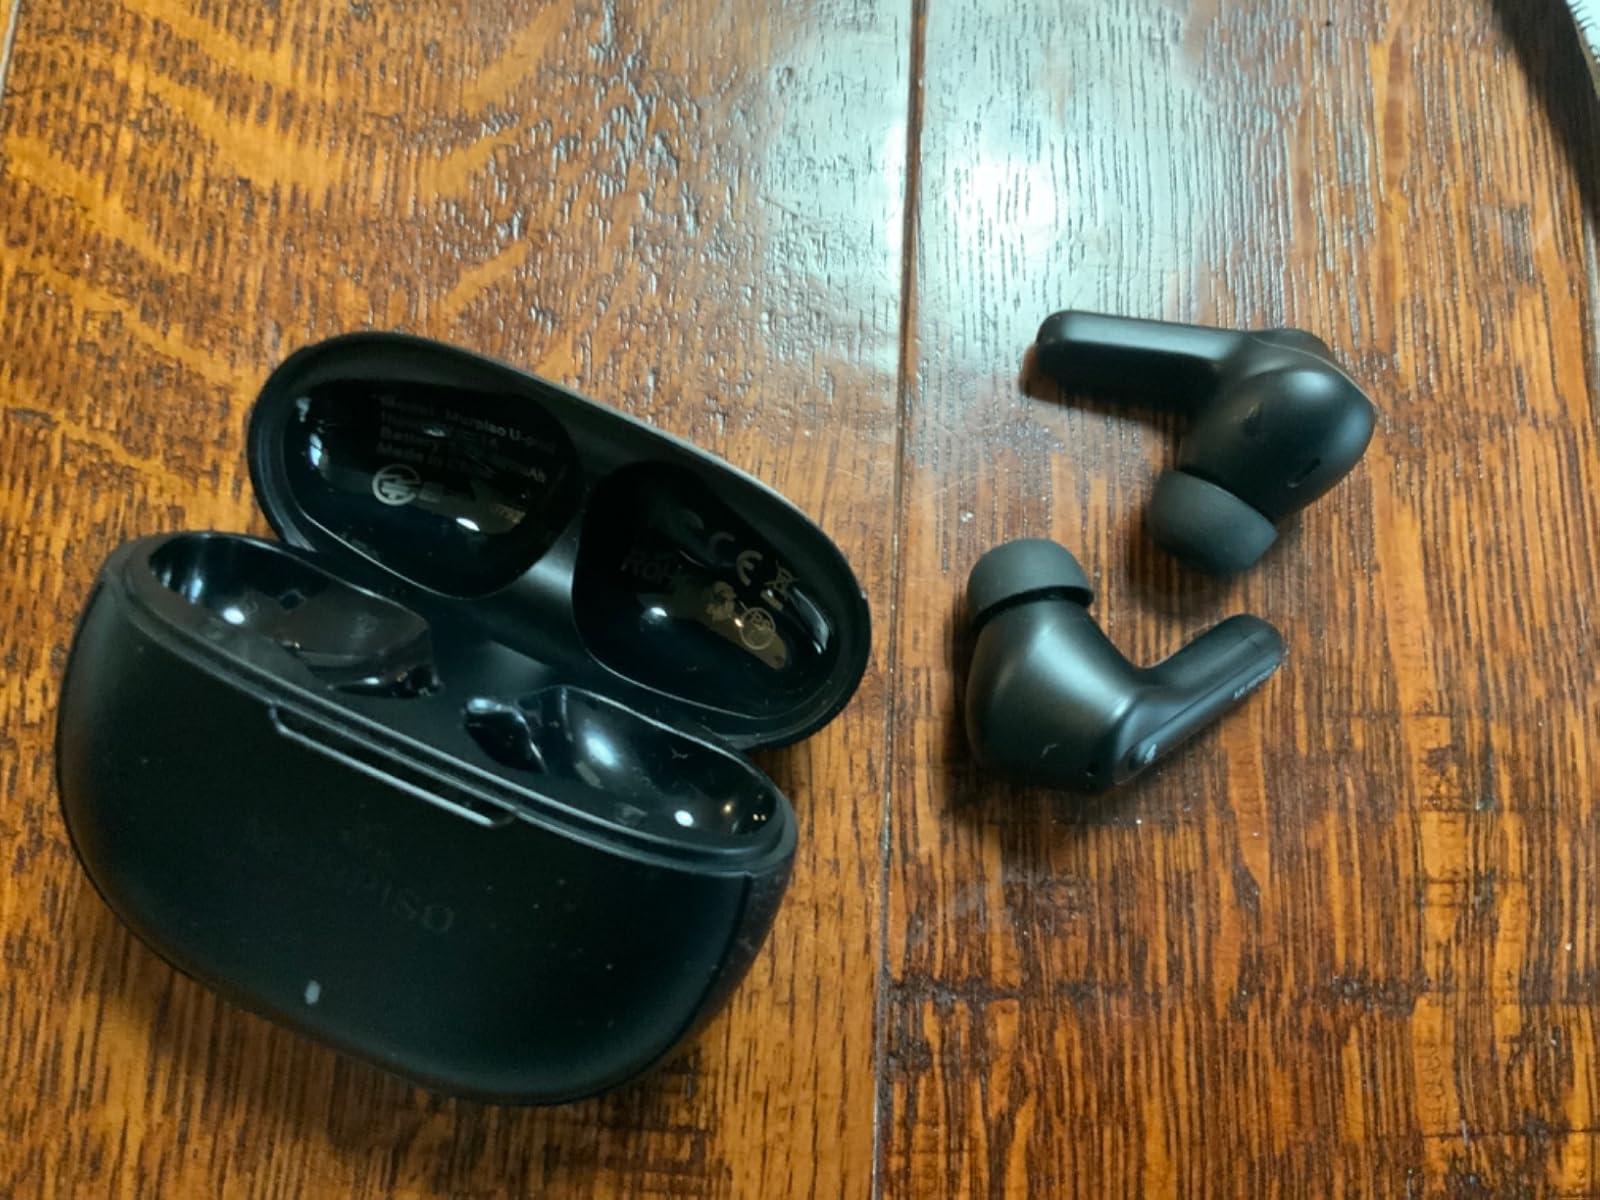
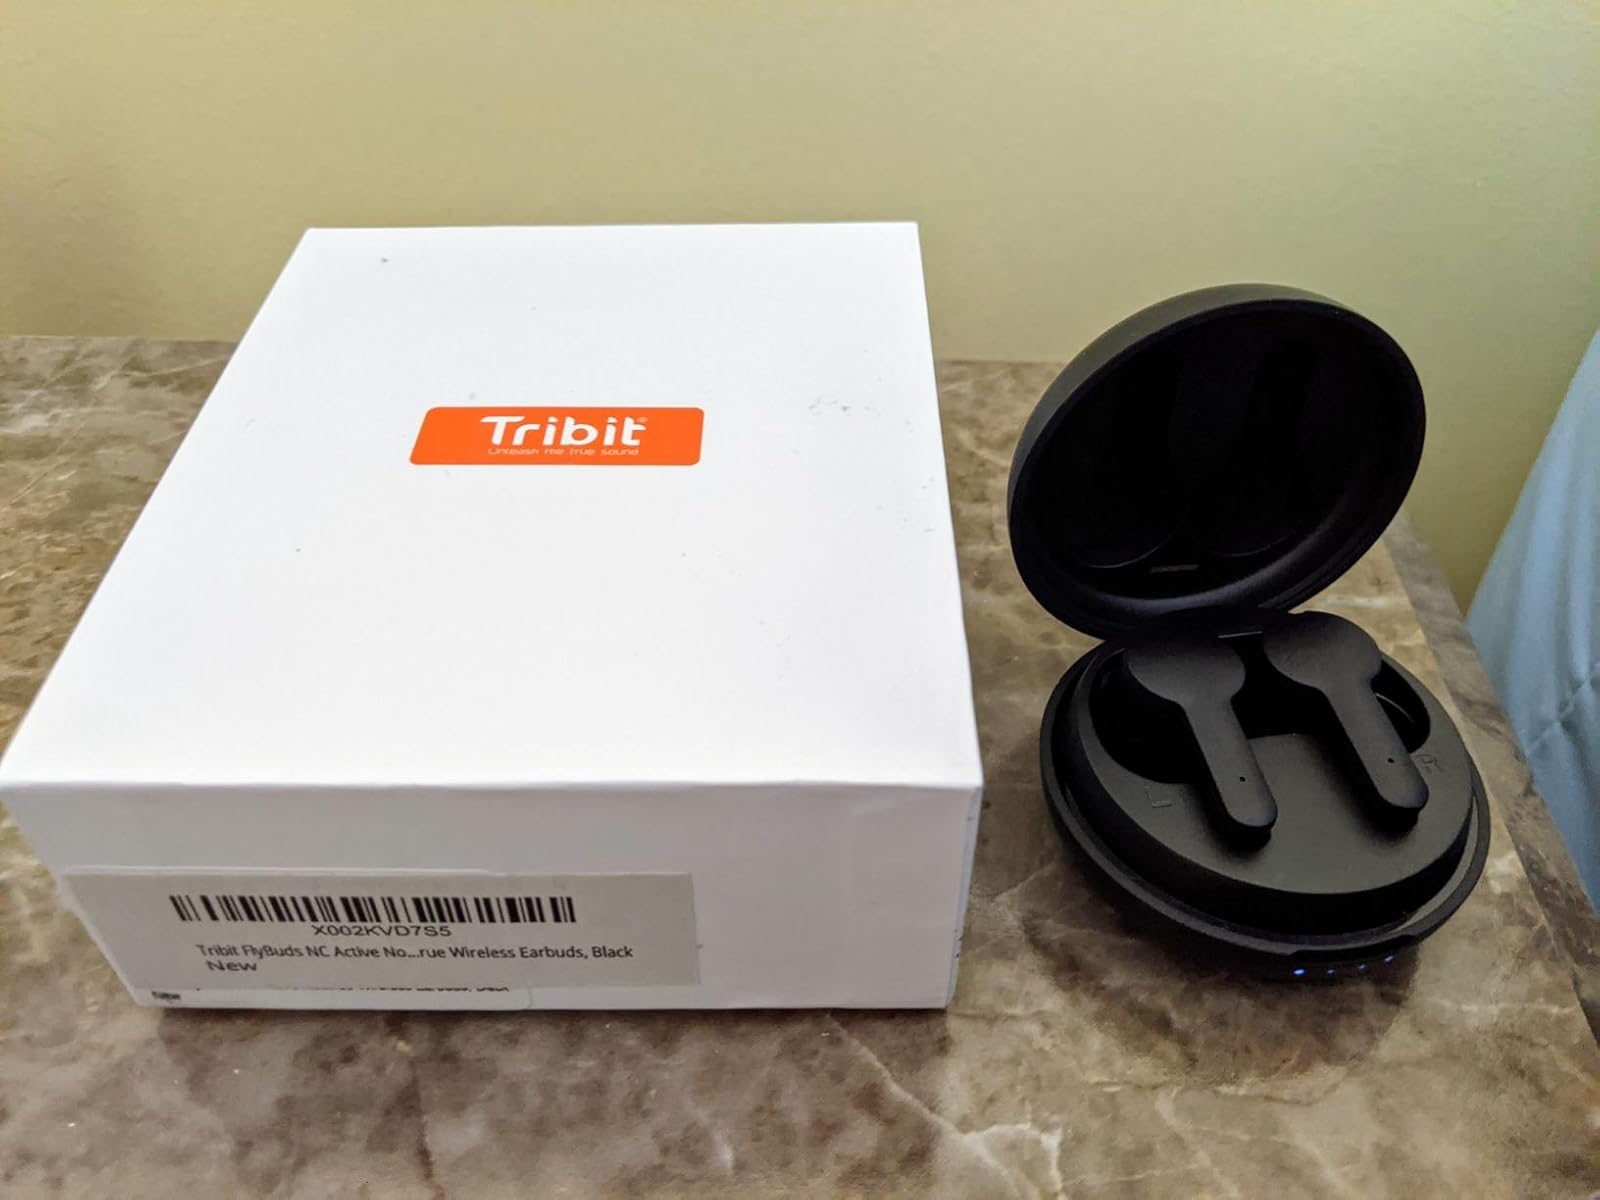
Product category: earbuds
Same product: no